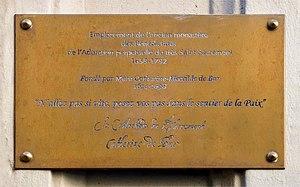
Plaque en hommage au monastère des Bénédictines fondé par Catherine de Bar, 10 rue Cassette (Paris 6e).
Les Bénédictines de l'adoration perpétuelle du Très-Saint-Sacrement sont un ordre monastique catholique féminin de droit pontifical.
La rue Cassette est une voie du 6ᵉ arrondissement de Paris, en France.